Luis Ortiz (pitcher, born 1995)

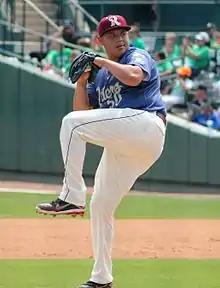
Ortiz with the Frisco RoughRiders in 2016

Luis Francisco Ortiz (born September 22, 1995) is an American professional baseball pitcher in the New York Mets organization. The Texas Rangers selected Ortiz in the first round of the 2014 Major League Baseball draft. He made his MLB debut in 2018. He has previously played in Major League Baseball (MLB) for the Baltimore Orioles, San Francisco Giants, and Philadelphia Phillies.